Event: Hurricane Matthew
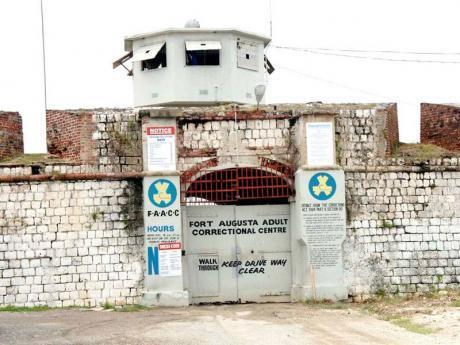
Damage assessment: no_damage